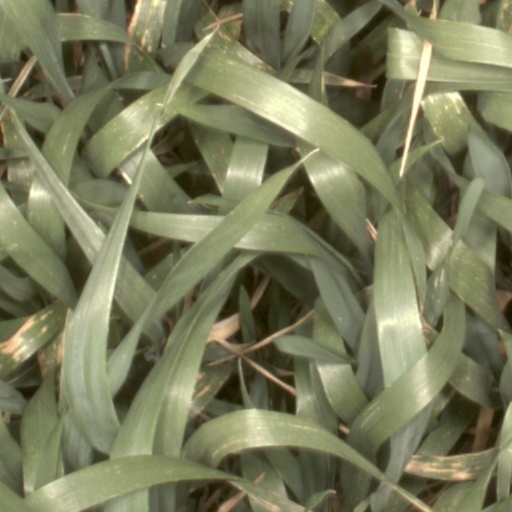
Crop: wheat